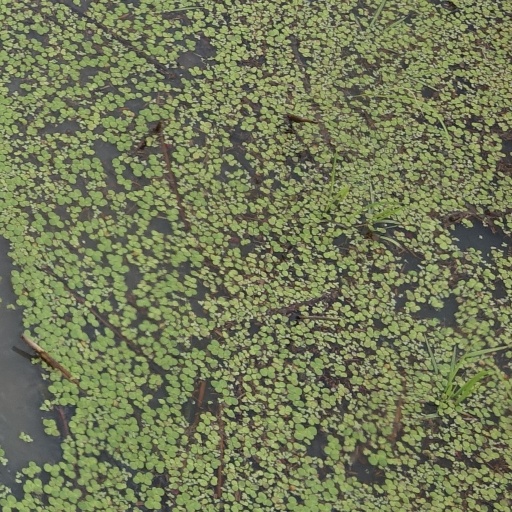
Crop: rice